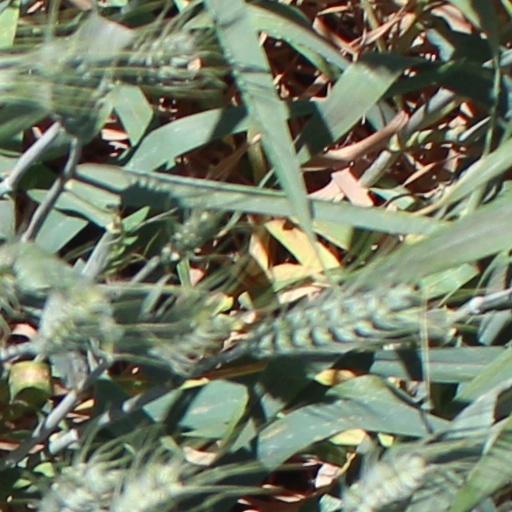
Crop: wheat